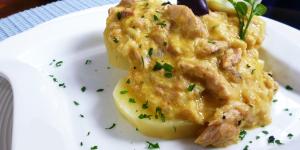
aji de atun peruano